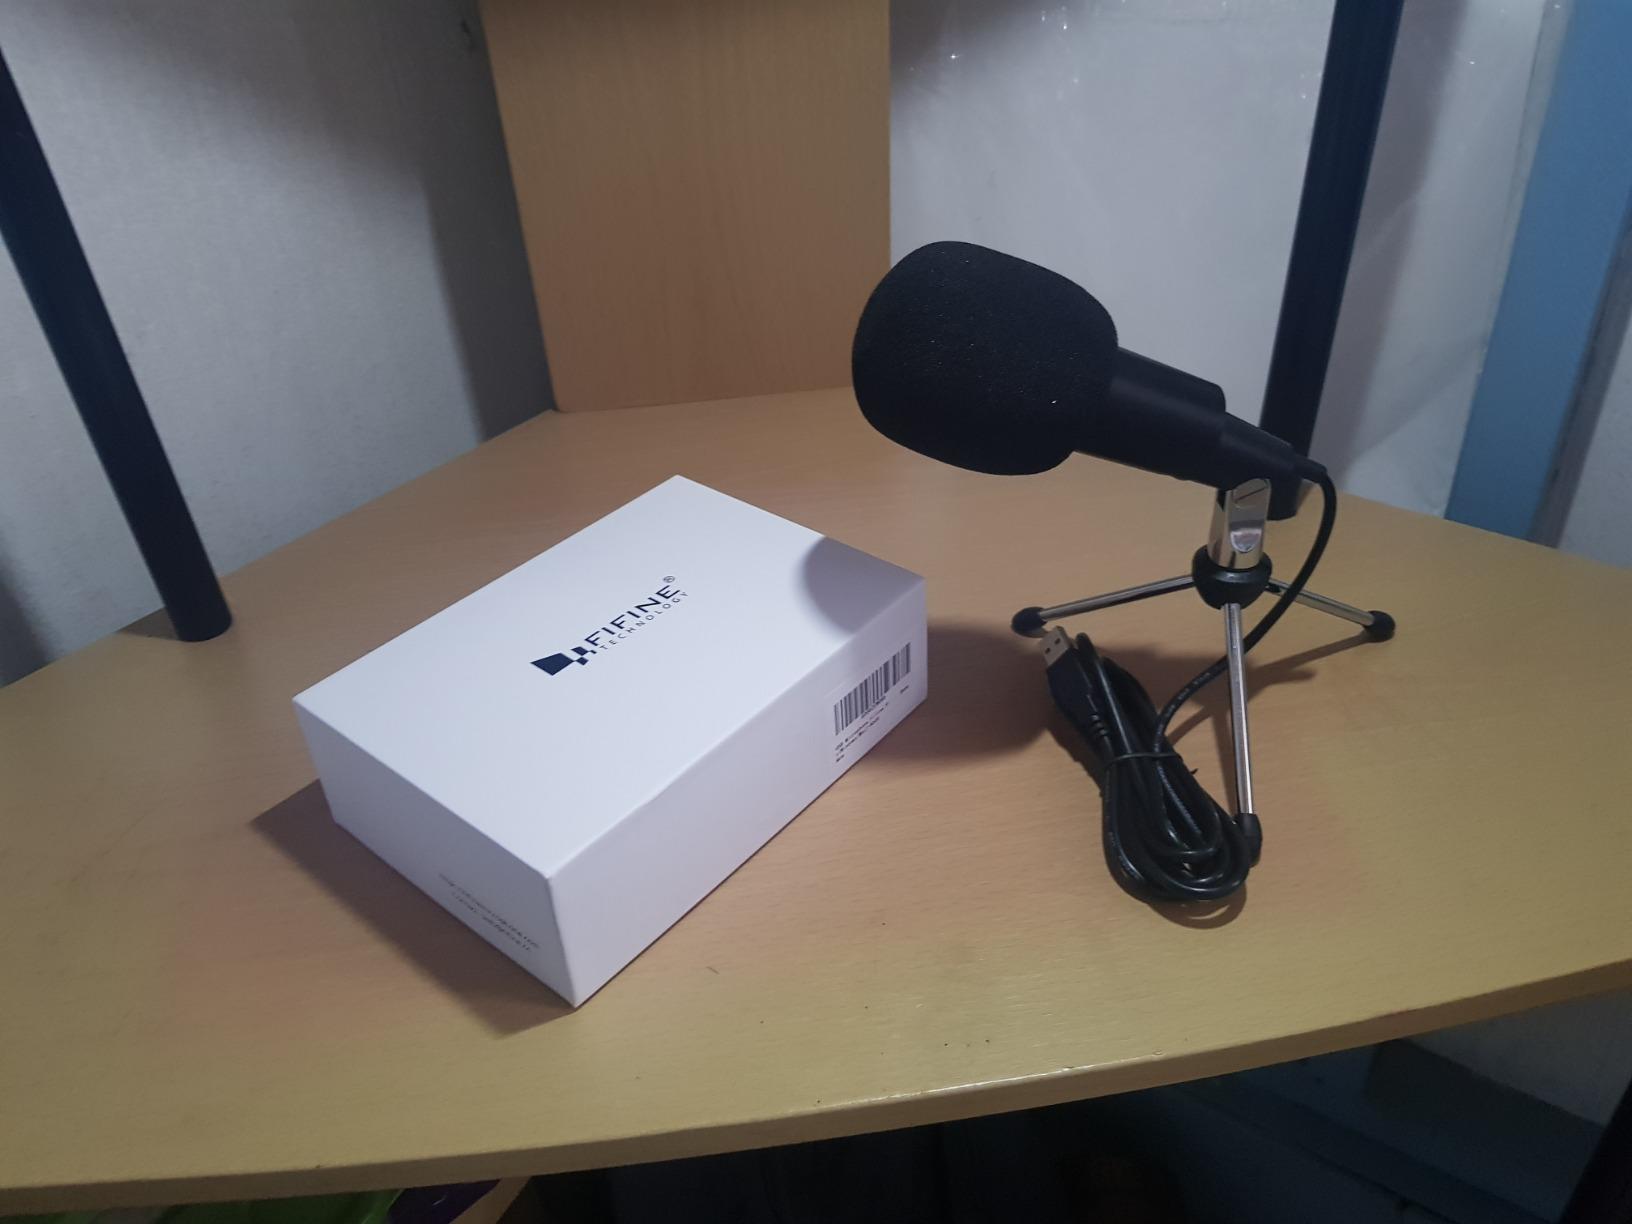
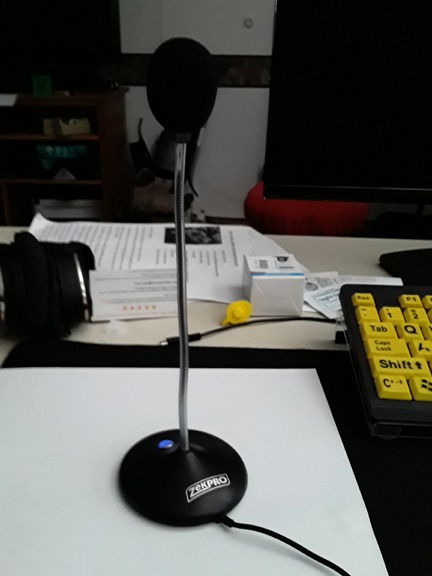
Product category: microphone
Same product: no